Street newspaper

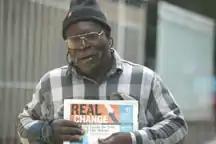
In 2005, Seattle's "Real Change" redesigned its format and began to be published weekly, in attempt to avoid being seen as a "charity buy".

In the early days of street newspapers, people were often reluctant to buy from homeless vendors for fear that they were being scammed. Furthermore, many of the more activist papers fail to sell well because their writing and production are perceived to be unprofessional and lackluster. Topics covered are sometimes seen as lacking newsworthy content, and of little relevance or interest to the general public or the homeless community. Organizations in Montreal and San Francisco have responded to these criticisms by offering workshops in writing and journalism for homeless contributors. Papers such as "StreetWise" have in the past been criticized as "grim" and for having vendors that are too loud and intrusive. Some newspapers sell well but may not be widely read, as many people will donate to vendors without buying, or buy the newspaper and then throw it away. Howley has described readers' hesitance or unwillingness to read the papers as "compassion fatigue". On the other hand, those papers that do sell well and are widely read, such as "The Big Issue", are often targets of criticism for being too "mainstream" or commercial.